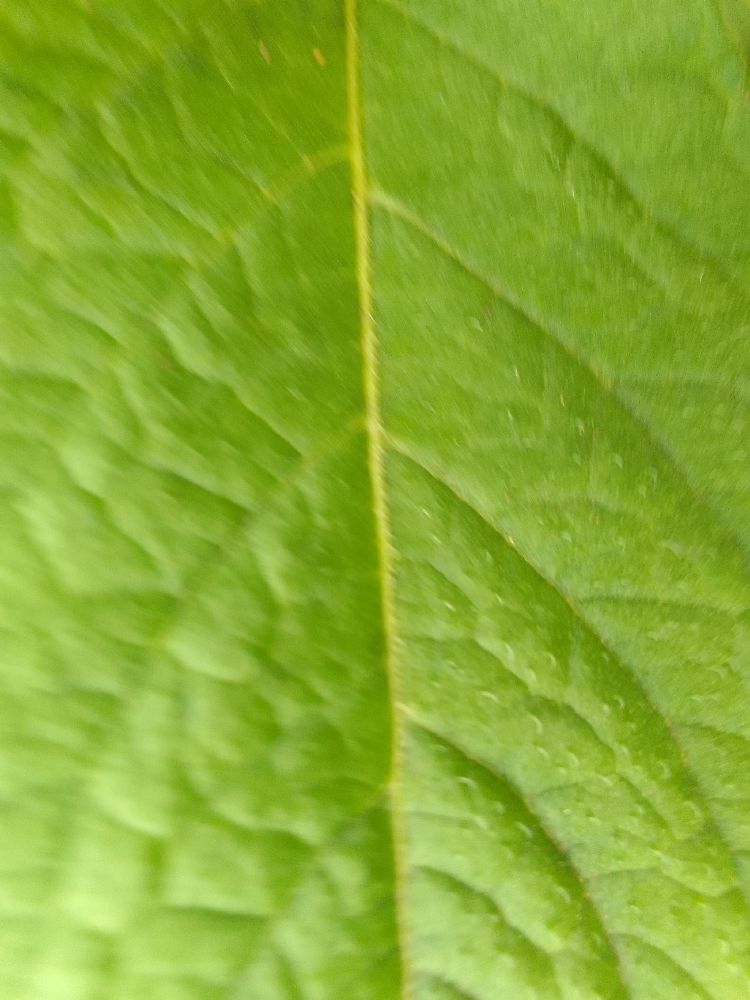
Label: Healthy